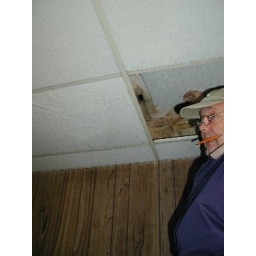
Our home inspector showing us the decaying ceiling caused by water damage and hidden by the dropped ceiling.